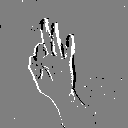
ASL letter: f